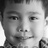
Emotion: neutral